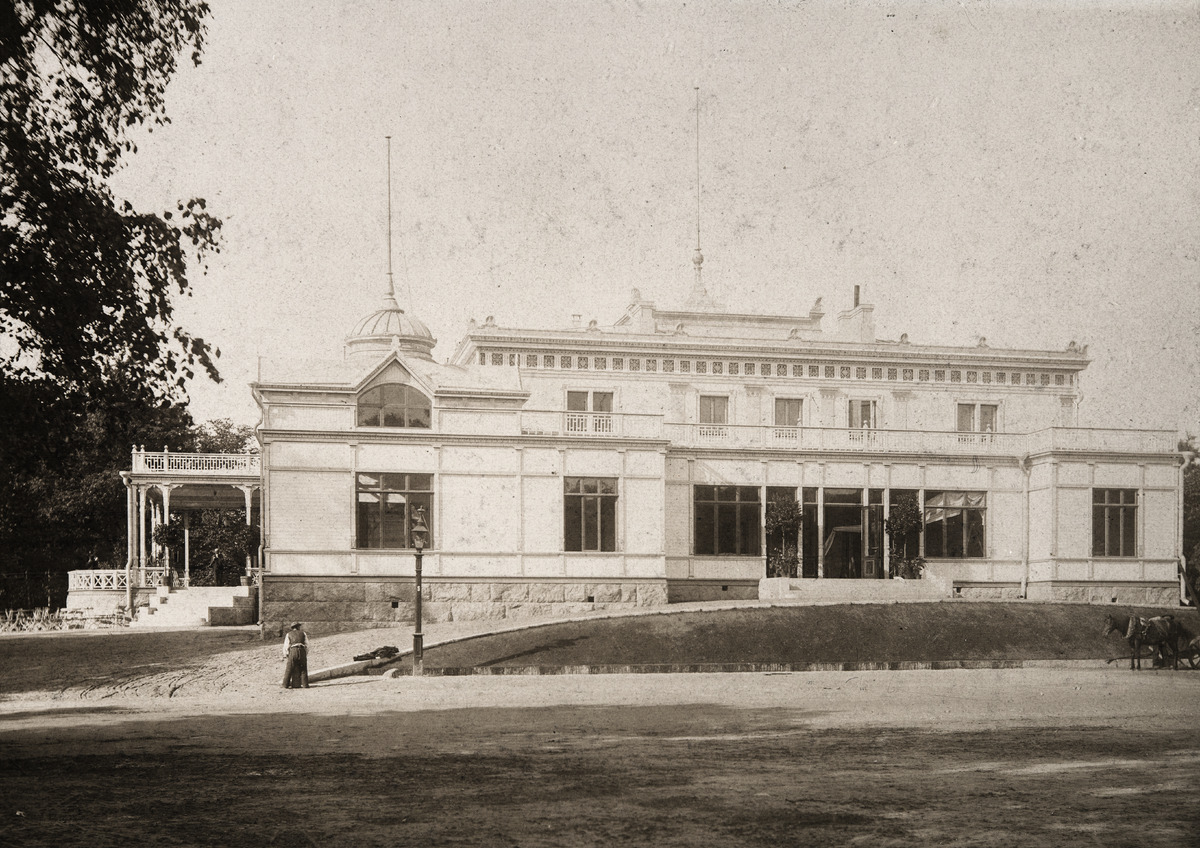
Kaivohuone Kaivopuistossa
sisällön kuvaus: Kaivohuone Kaivopuistossa. mustavalkoinen
Kuvaaja: Maconi, Alexander Eugén, valokuvaaja
Ajankohta: kuvausaika 1896 - 1906
Paikka: Suomi, Uusimaa, Helsinki, Kaivopuisto Helsinki, Iso Puistotie 1
Aiheet: rakennukset, ravintolat, virkistys